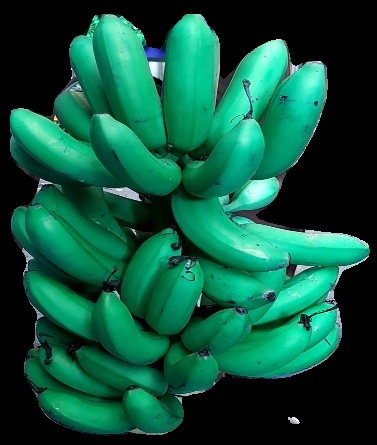
Variety: rasbale
Grade: grade1